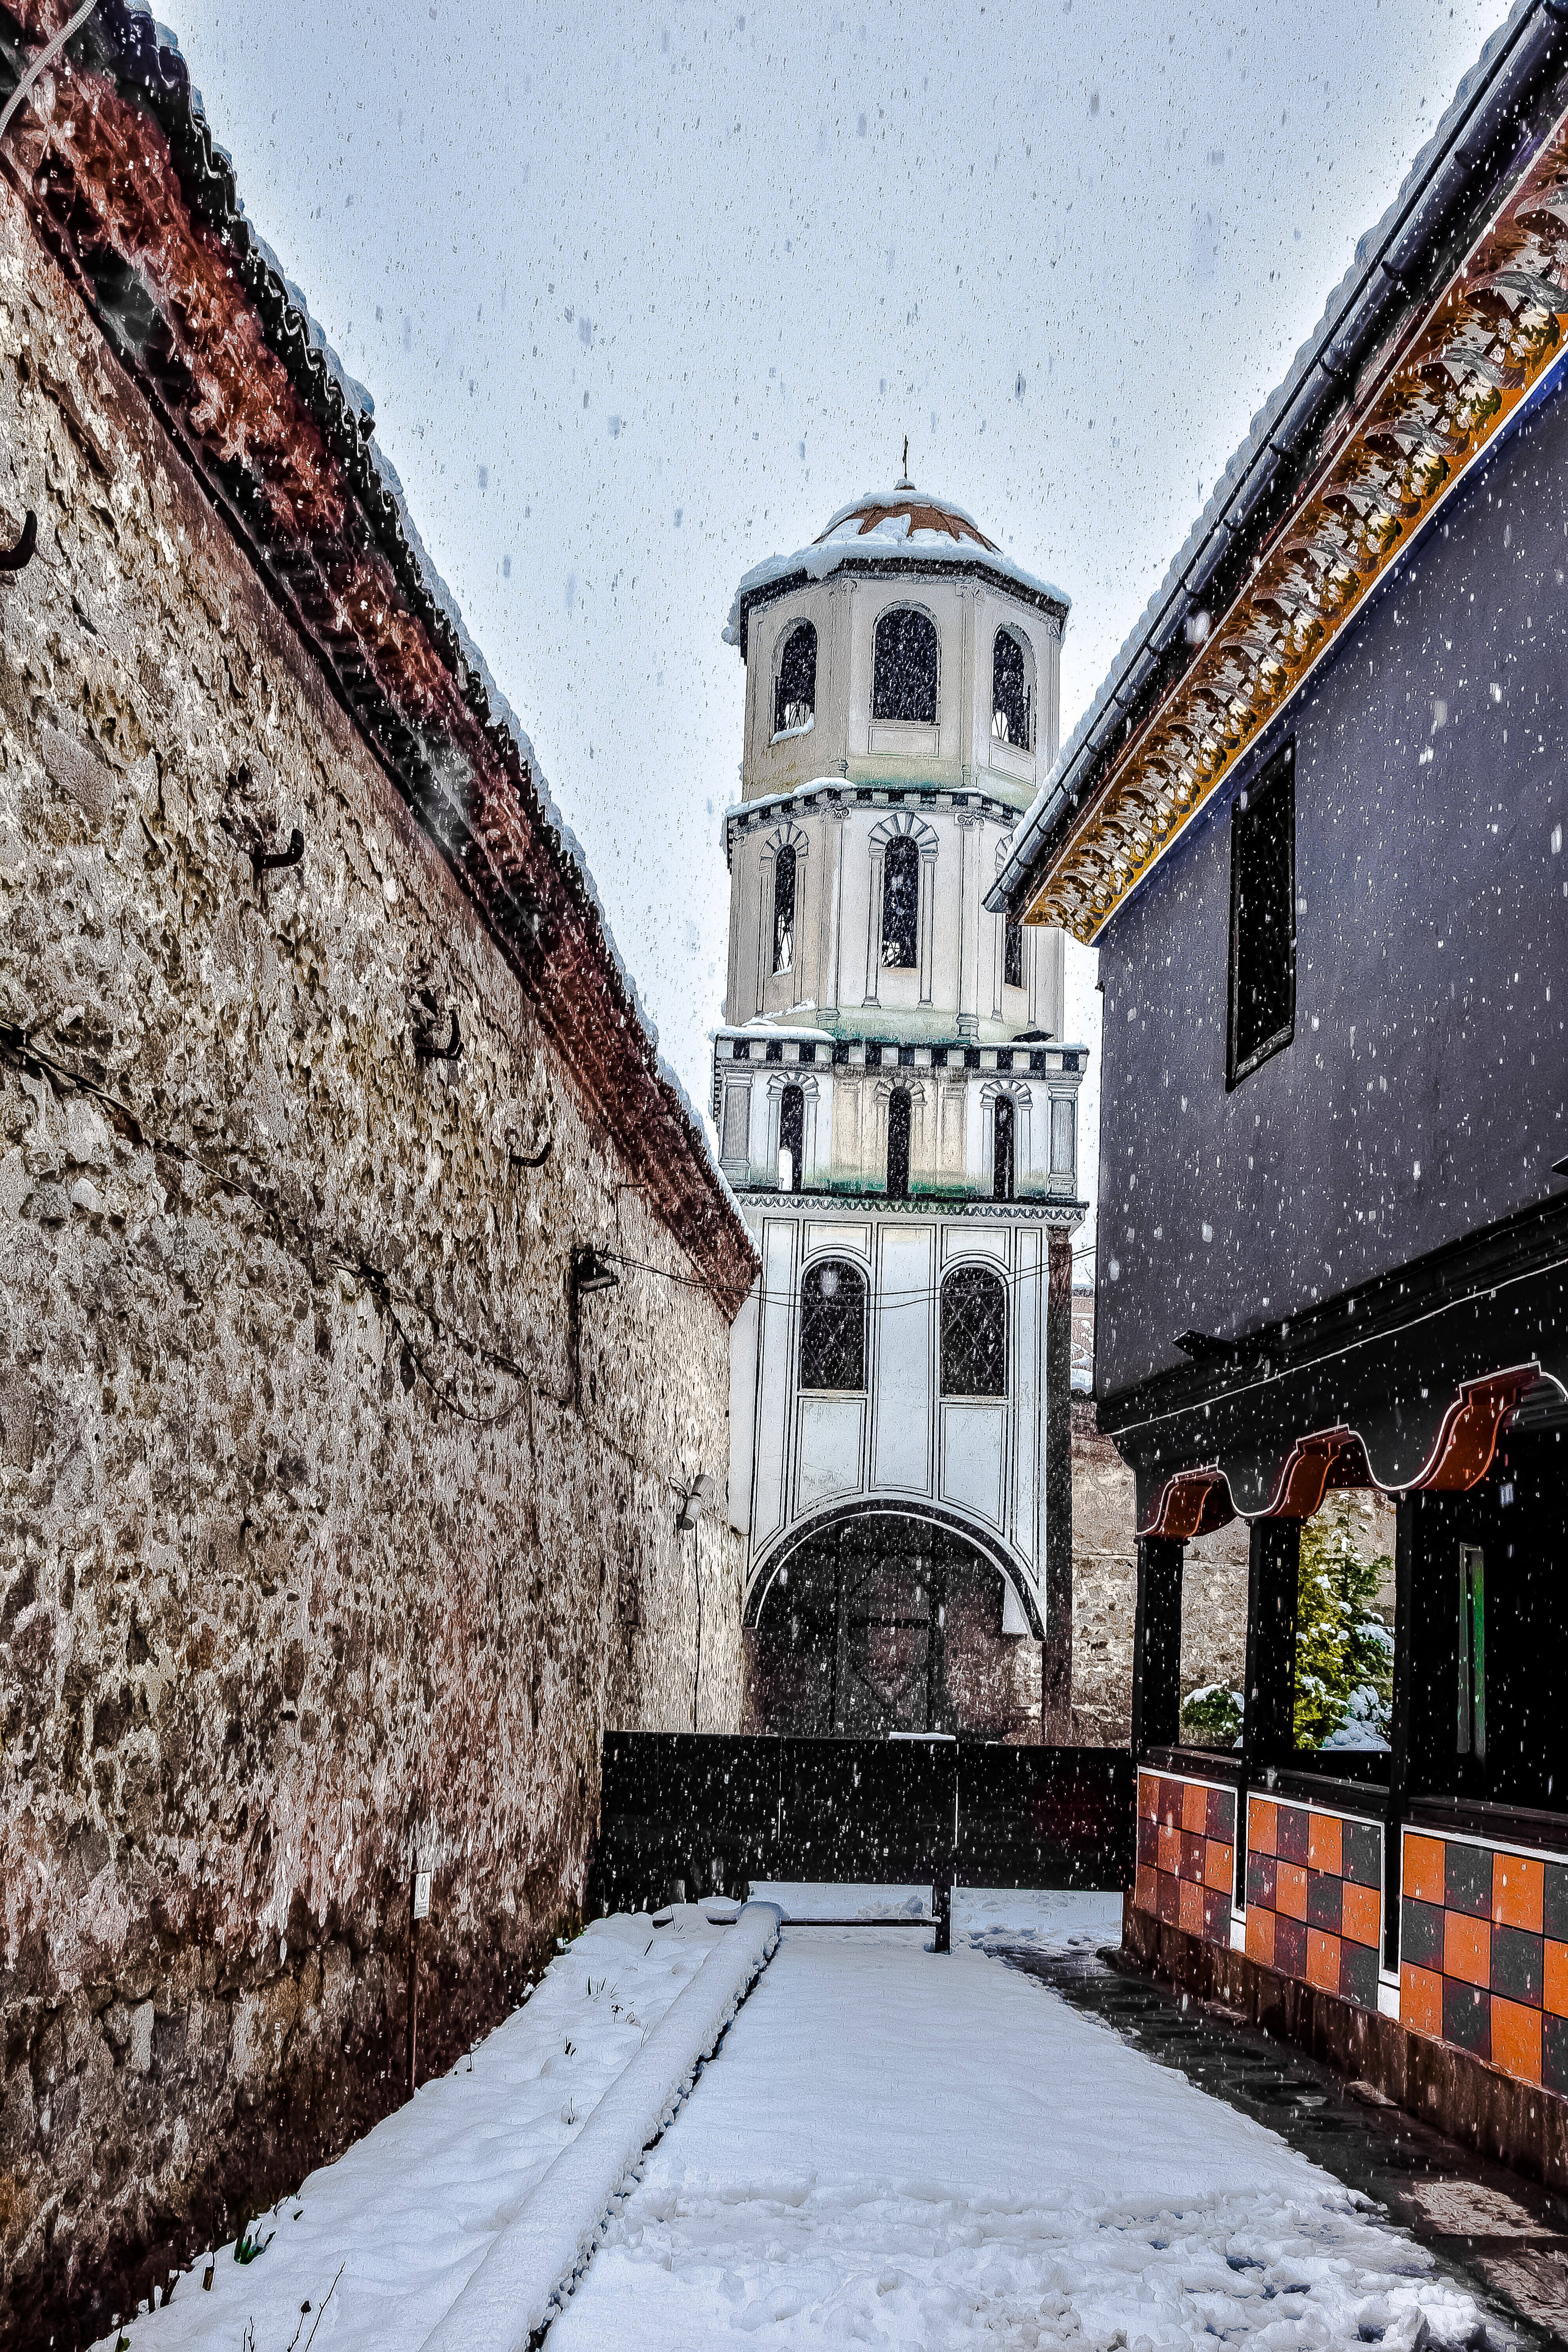
snow, winter, architecture, road, street, house, town, alley, wall, weather, church, season, the old town, plovdiv, urban area